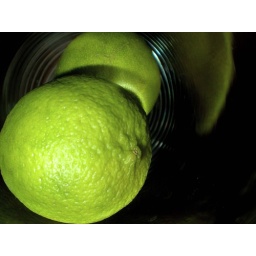
green limes in a glass cylinder